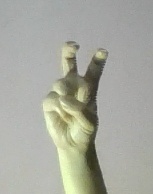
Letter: toot